Nimisha Suresh

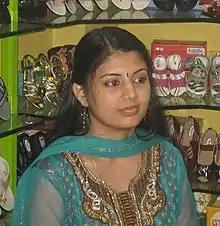

Nimisha Suresh is an Indian actress who acts in Malayalam cinema, mainly in supporting roles.